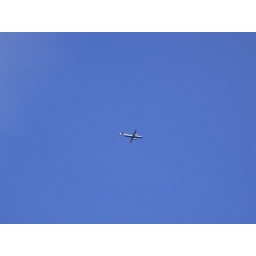
not a cloud in the sky